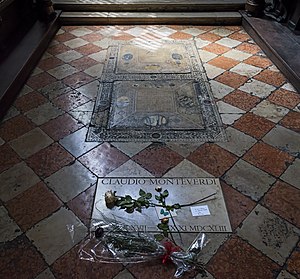
Claudio Monteverdi / Liv / Venedig
Monteverdis gravsten.
Claudio Giovanni Antonio Monteverdi var en italiensk komponist, instrumentalist og sanger.